Lisa Haydon

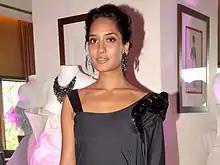
Haydon at Swarovski event in 2012.

Haydon wanted to be a yoga teacher at the age of 18. Studying psychology on the side, she took her friend's suggestion to pursue modelling to pay for the classes and rent. She started modelling in Australia with her first assignment being for stretch mark cream. Encouraged by her sister's modelling acts in India, she moved to India in 2007 to pursue a modelling career there. In India, she has walked the ramp for Wills Lifestyle India Fashion Week (WIFW) and HDIL-India Couture Week(HDIL-ICW). She is also the face of Lakmé. She has also featured in commercials for Hyundai i20, Indigo Nation, Myntra.com and Blender's Pride. In 2010, she did a commercial opposite Hrithik Roshan. With the legendary photographer Peter Lindbergh, she modeled for Nirav Modi along with Rosie Huntington-Whiteley and Andreea Diaconu.